2011 in India

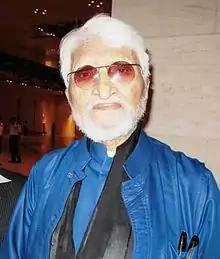
M.F. Hussain

PM Manmohan Singh and PM Gilani of Pakistan engage in cricket diplomacy on the occasion of India-Pakistan semi final match in Cricket World Cup 2011.